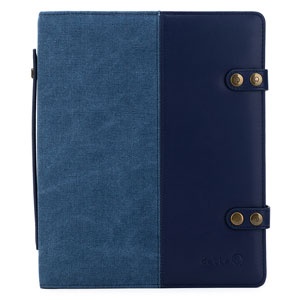
Hook & Needle Case
Brand: DellaQ
Meet the della Q Hook & Needle Notebook , your all-in-one craft storage solution! Crafters often switch between knitting and crochet projects, and this stylish notebook keeps your crochet hooks, knitting needles, notions, patterns, and more organized. It comes with four essential pages for your tools, including a built-in zippered pouch. Plus, you'll find darning needles, a tape measure, and scissors all included.
Category: Arts & Entertainment > Hobbies & Creative Arts > Arts & Crafts > Craft Organization > Needle, Pin & Hook Organizers > Hook Organizers